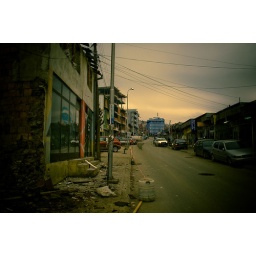
Prishtina street view. Purple building in the background is my hotel